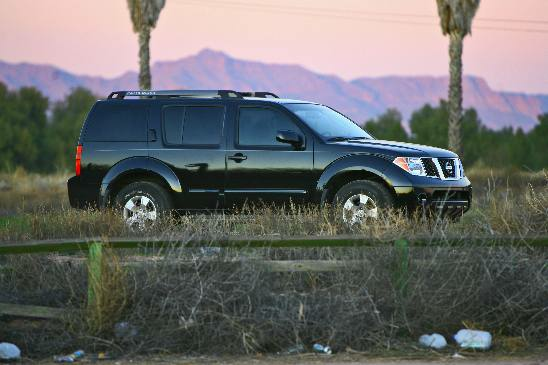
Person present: No